1901 FA Cup final

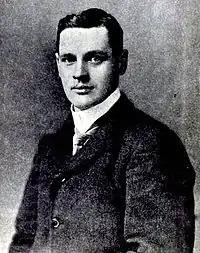
John Cameron, Tottenham's player-manager

Known officially as The Football Association Challenge Cup, the FA Cup is an annual knockout association football competition in men's domestic English football. The competition was first proposed on 20 July 1871 by C. W. Alcock at a meeting of The Football Association committee. The tournament was first played in the 1871–72 season and is the world's oldest association football competition. The 1901 match between Sheffield United and Tottenham Hotspur at Crystal Palace was the 30th final and the first of the 20th century. Sheffield United were appearing in the final for the second time, having defeated Derby County 4–1 in 1899. Tottenham Hotspur were making their first appearance in the match.